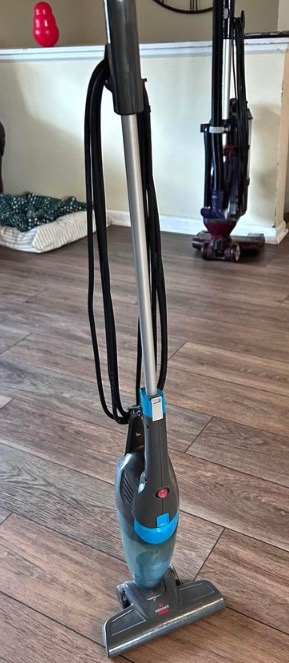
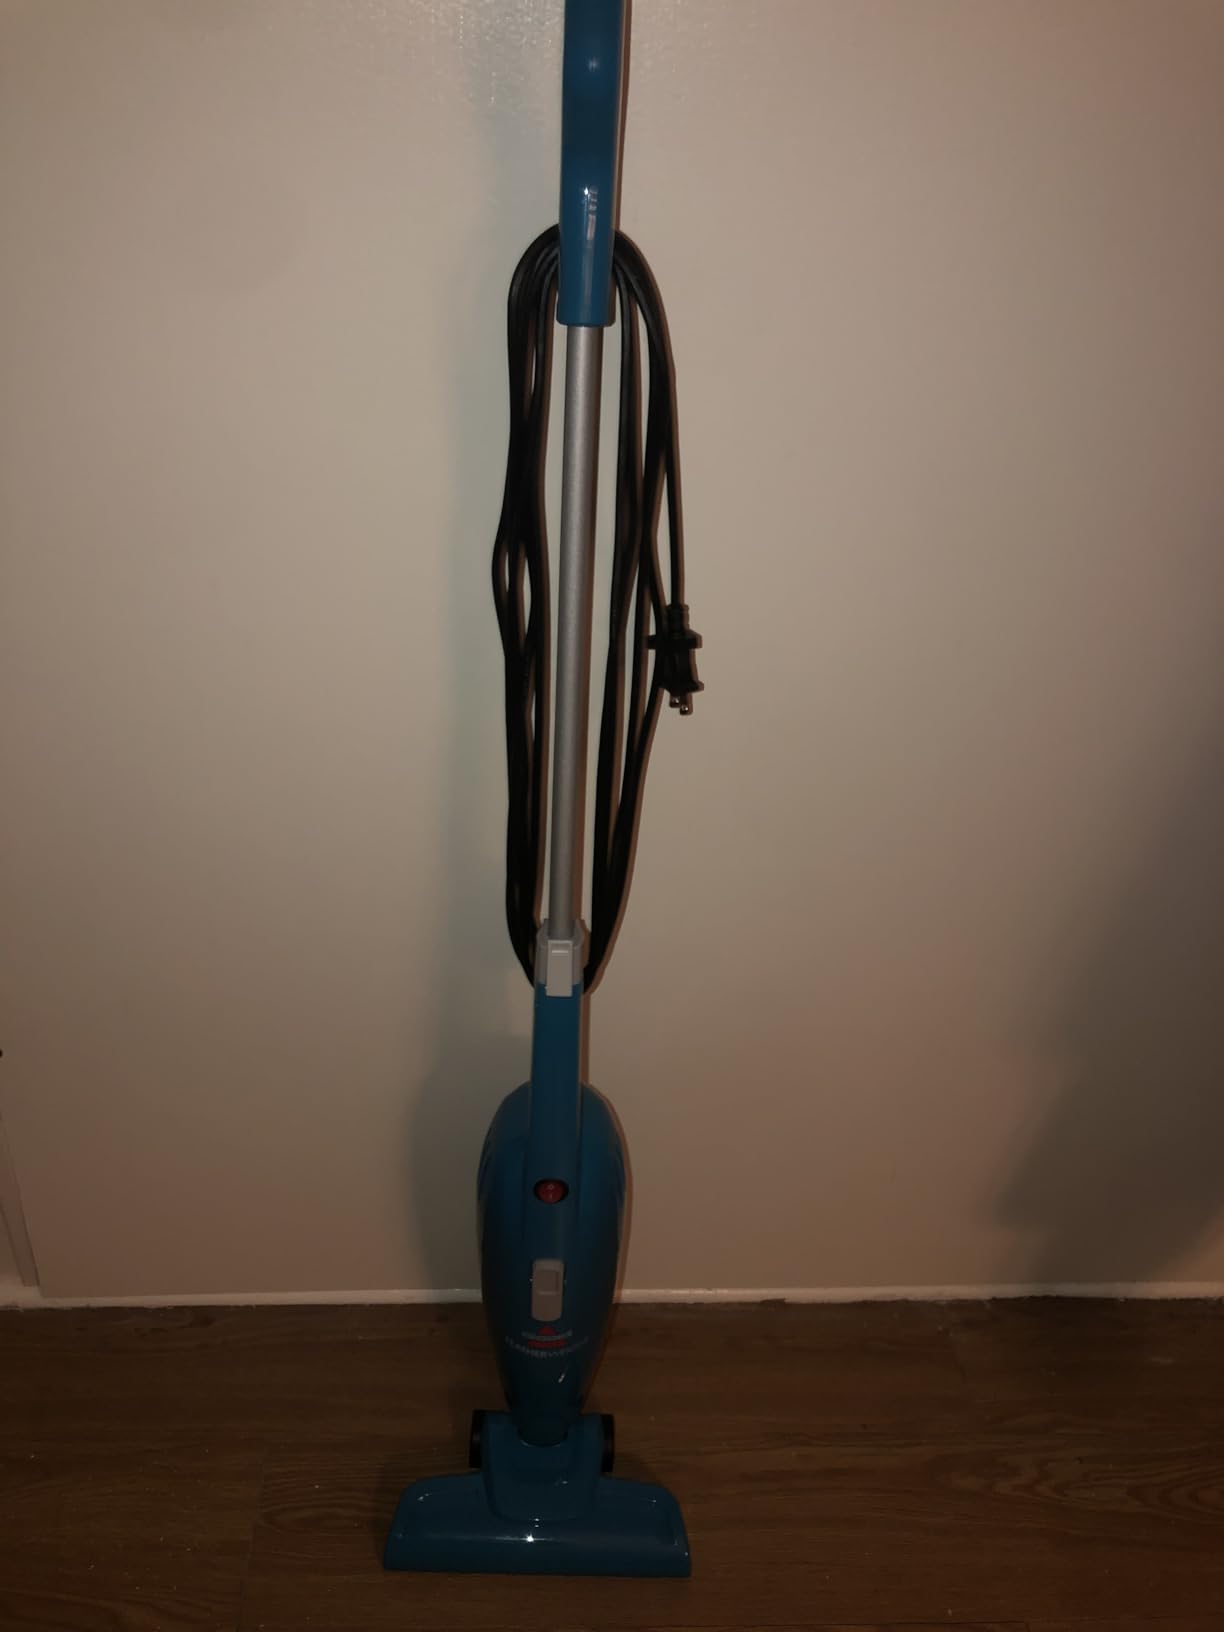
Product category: items_vacuum
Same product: no